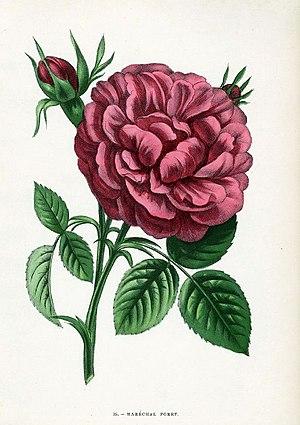
Rose 'Maréchal Forey' (Margottin 1863) in Hippolyte Jamain et Eugène Forney, Les Roses, 1873, Paris, éd. Jules Rothschild.
Élie-Frédéric Forey est un militaire français nommé maréchal de France en 1863.